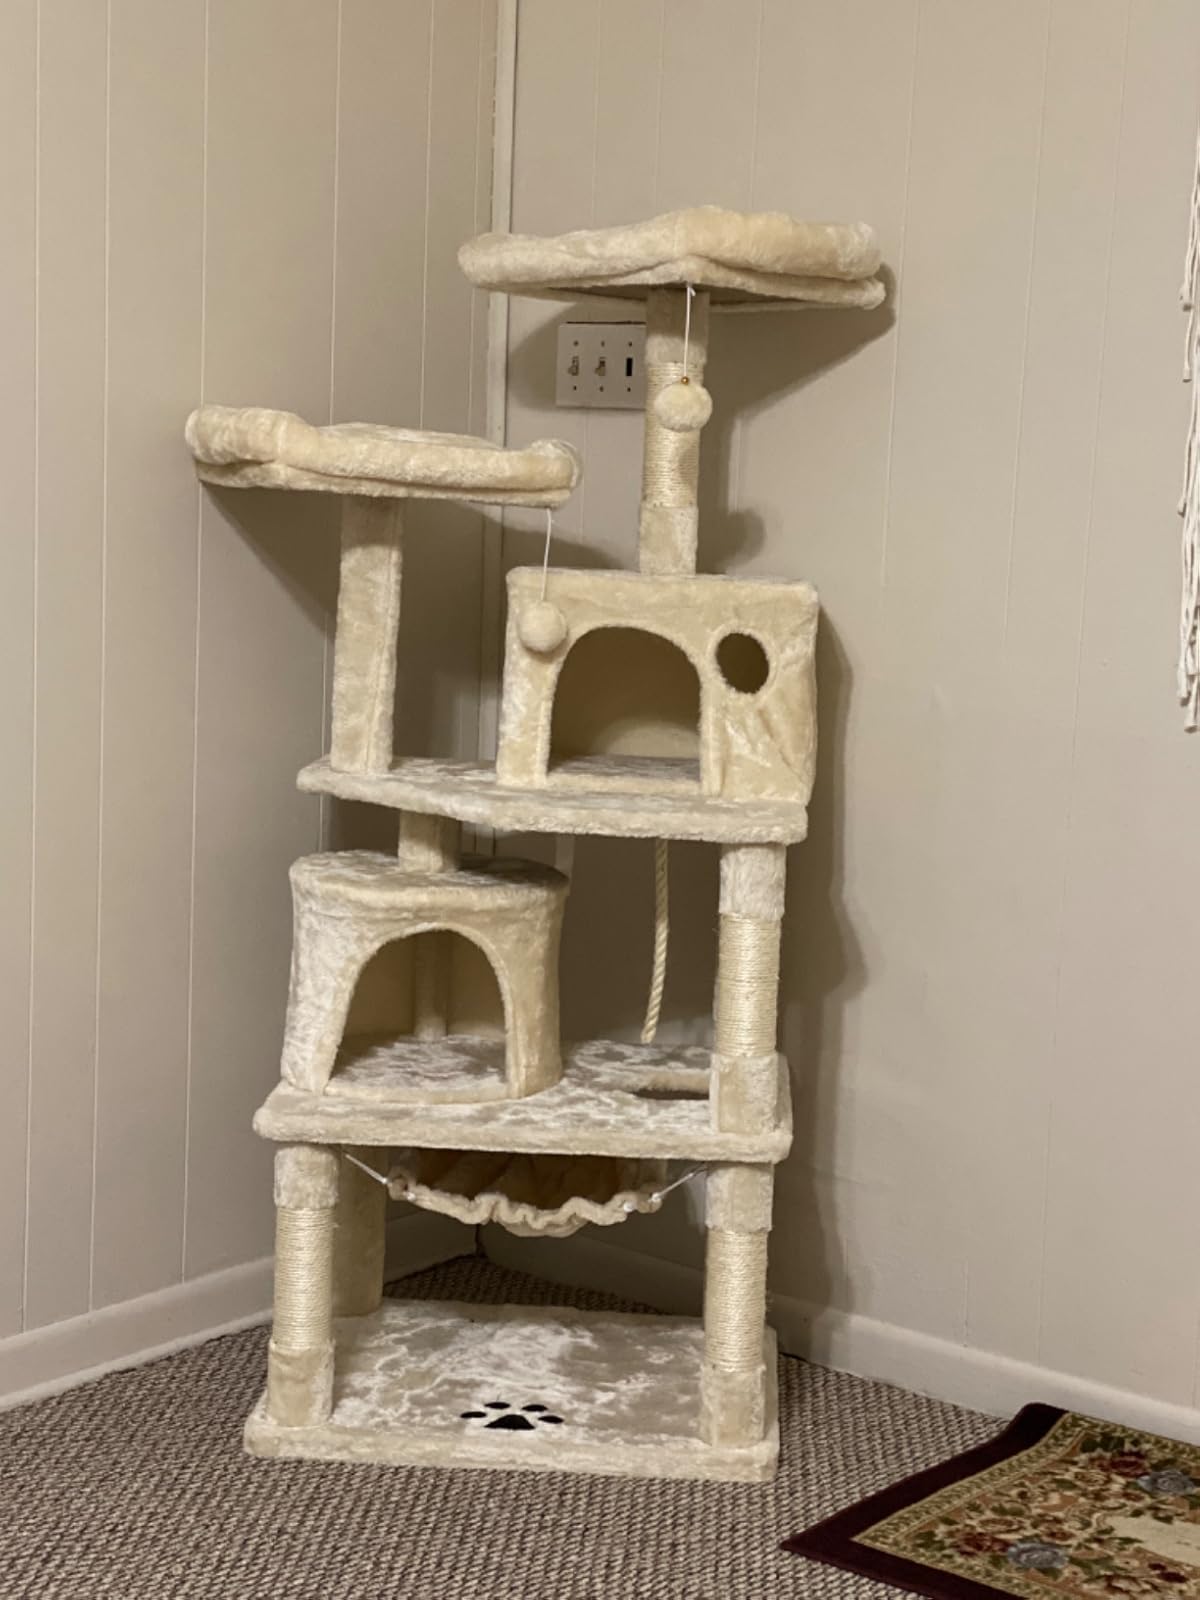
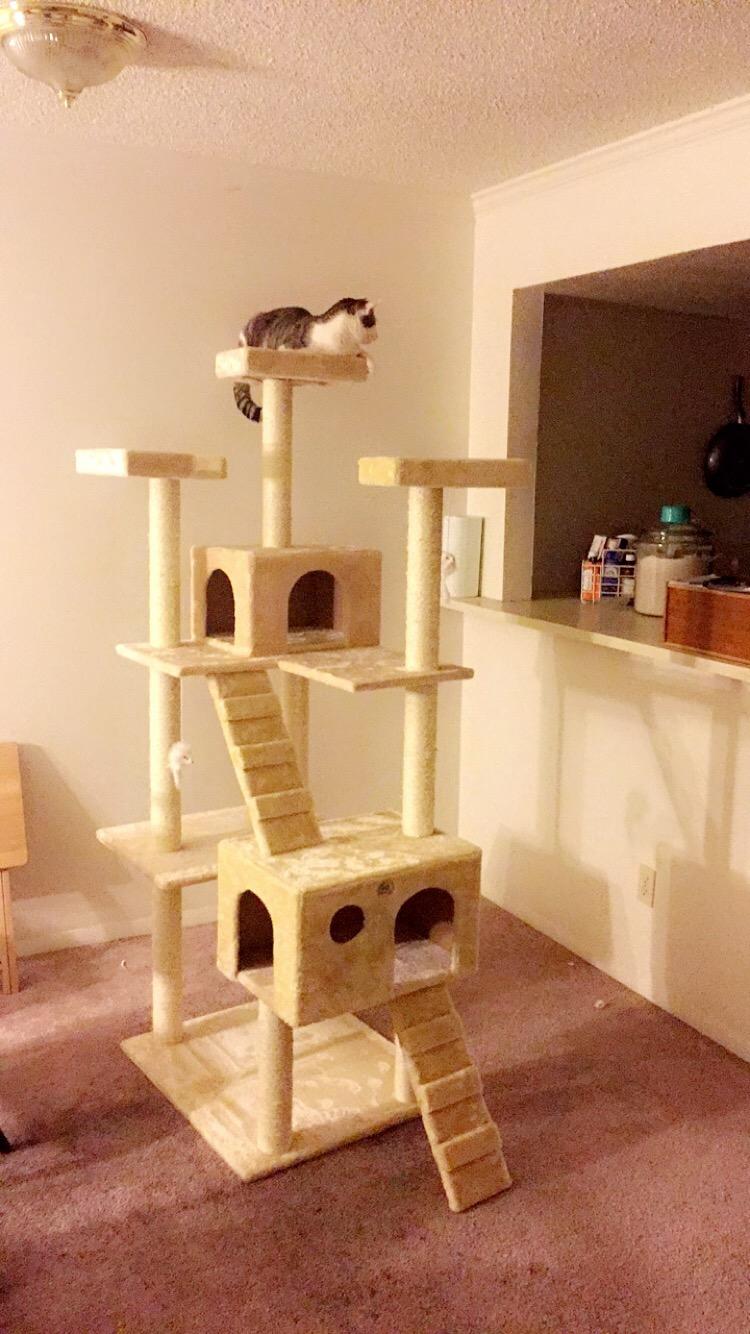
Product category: items_cat tree
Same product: no